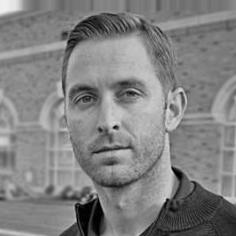
Age: 33